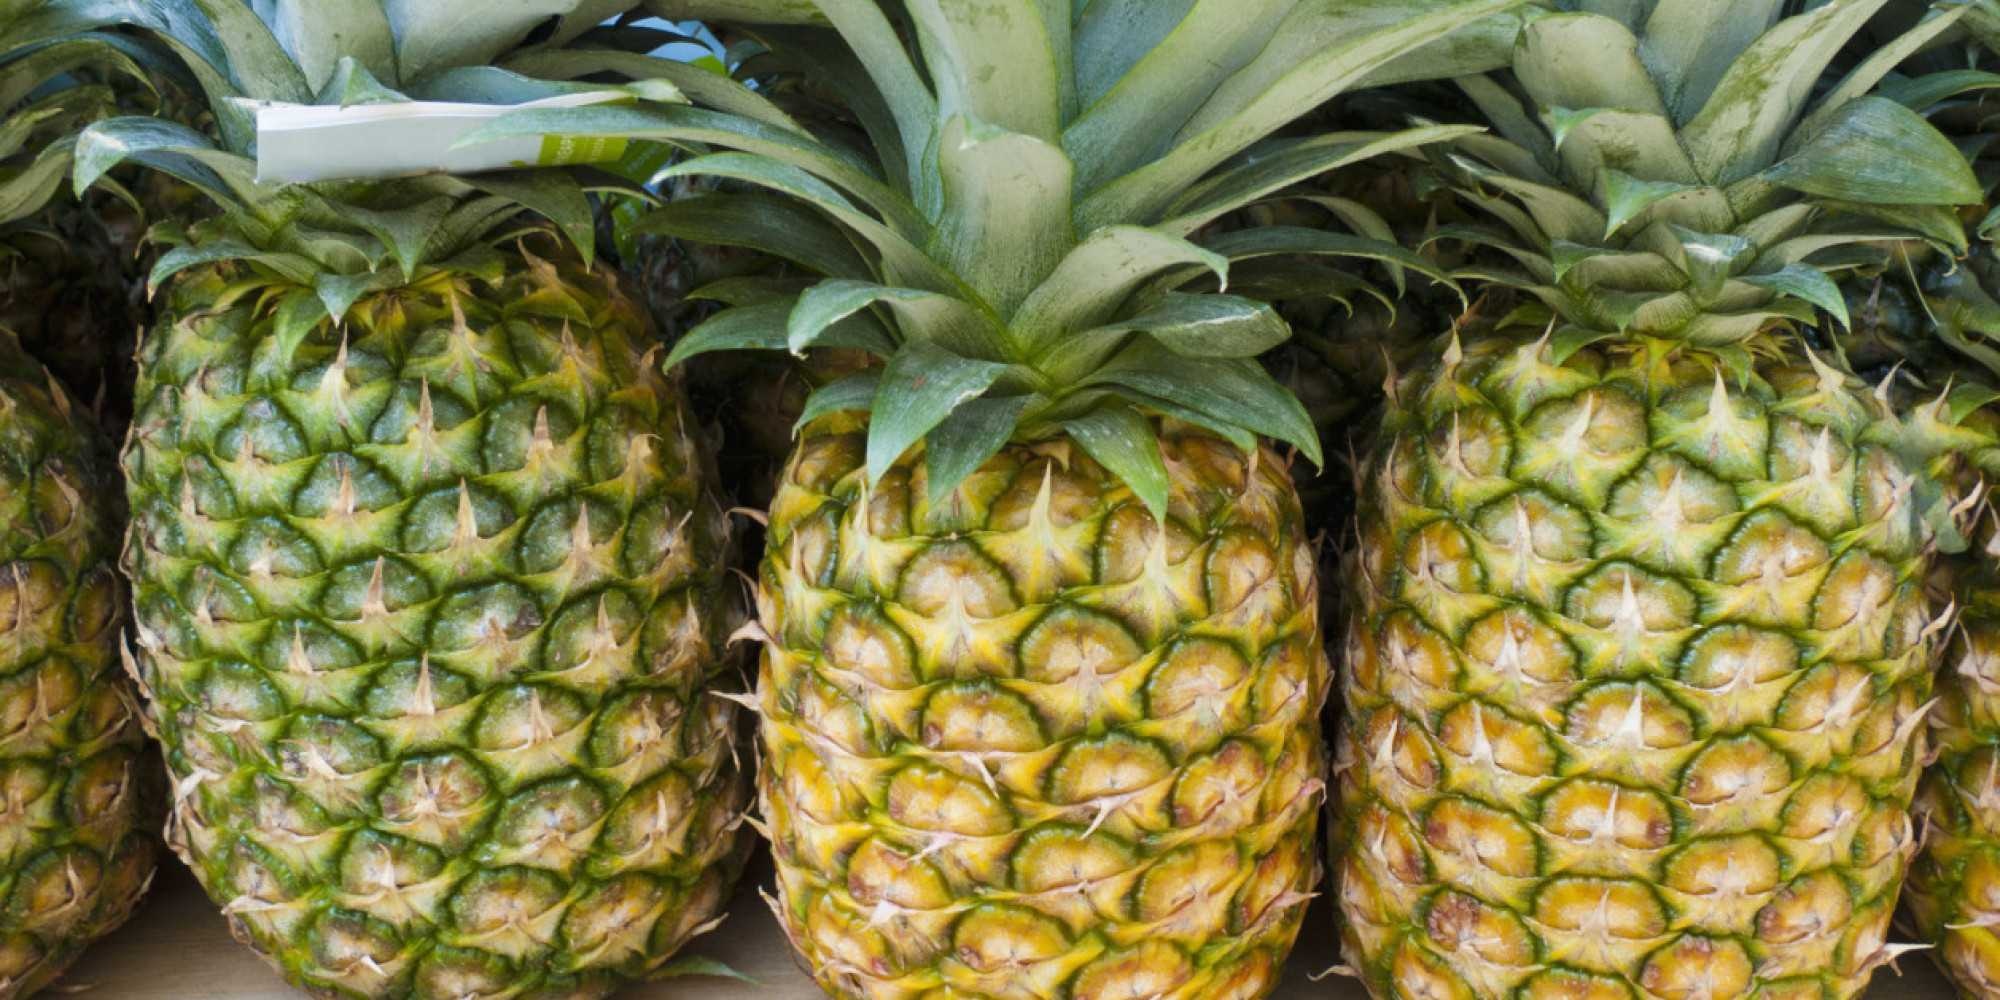
Label: Pineapple